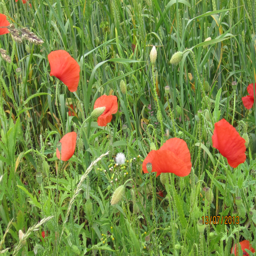
poppies on the coastal path